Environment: real
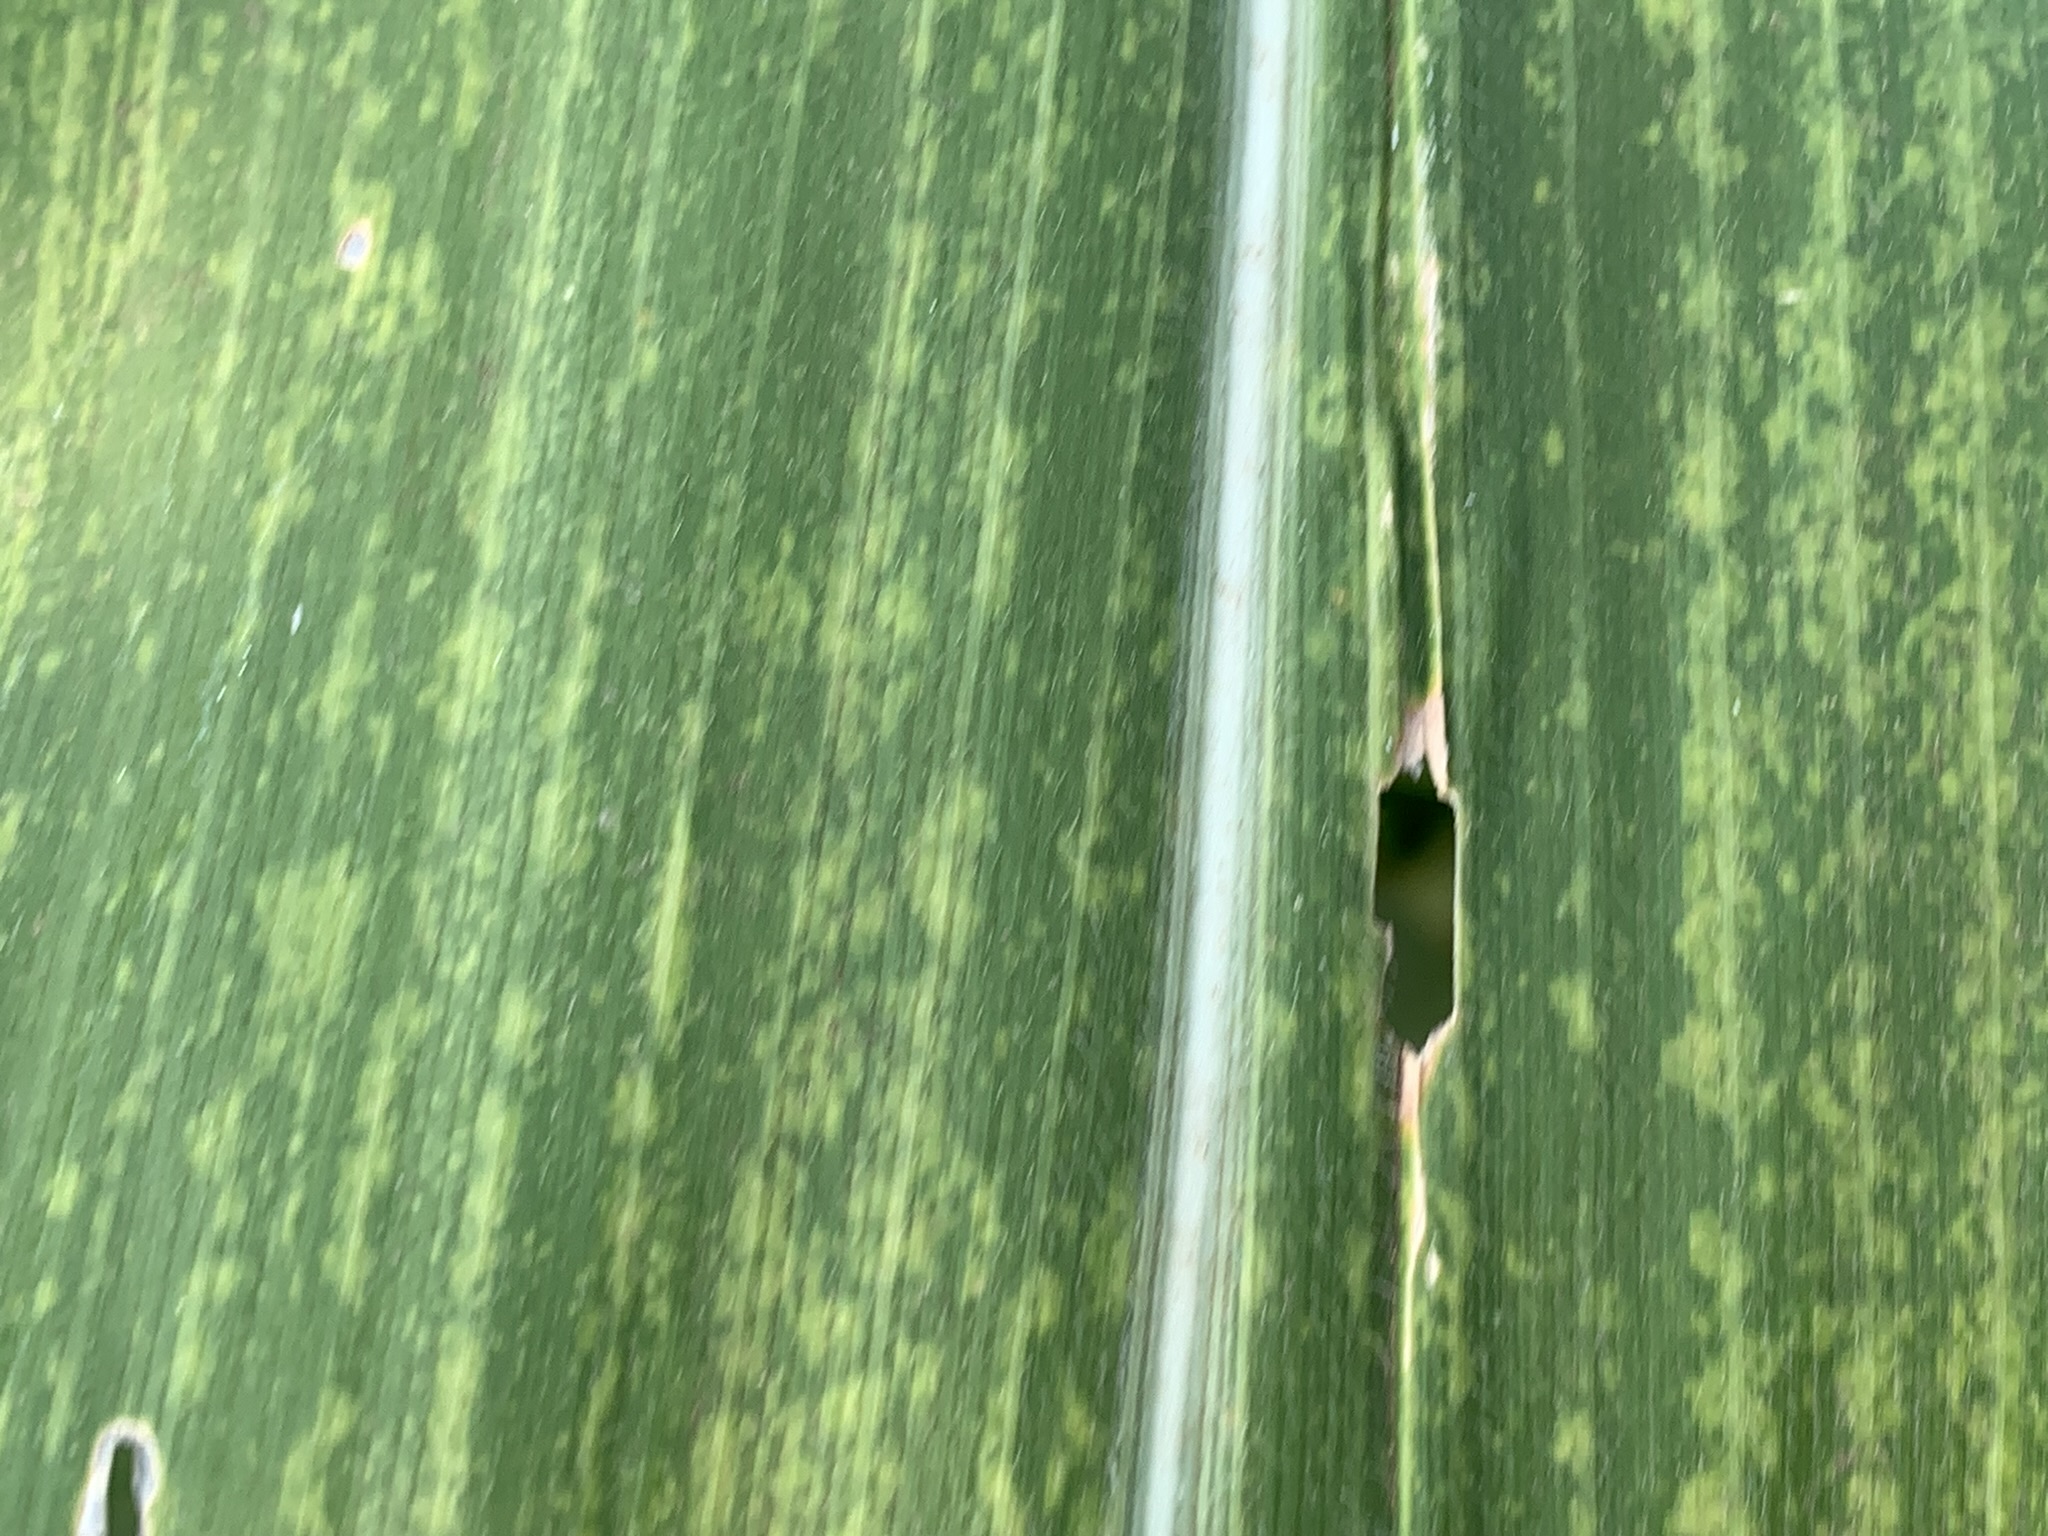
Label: lethal_necrosis